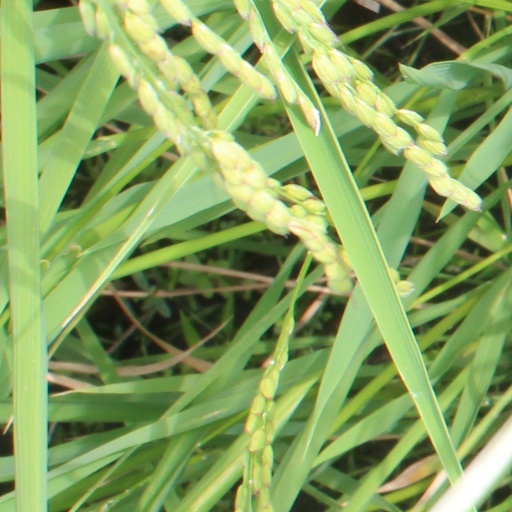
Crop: rice